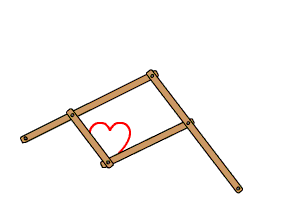
Un mécanisme à quatre barres est un système composé de quatre corps rigides, en général articulés entre eux par des liaisons tournantes : rotules ou pivots. Dans leur forme la plus simple, les pièces sont des barres, les liaisons étant aux extrémités des barres ; une des barres peut être le bâti de la machine. Ce sont des systèmes de guidage permettant d'effectuer des mouvements parfois complexes.
Un pantographe est un instrument de dessin, formé de tiges articulées, qui permet de reproduire un motif à l'échelle exacte, agrandie ou réduite, en utilisant les propriétés de l'homothétie pour conserver les proportions entre le dessin original et la copie.